Sheriffs in the United States

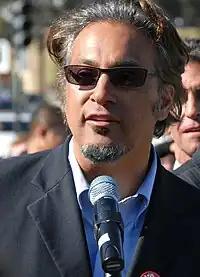
Former Sheriff Ross Mirkarimi

Because the City and County of San Francisco are consolidated and coterminous—the only consolidated city and county in California—the San Francisco Sheriff historically possessed law enforcement authority. However, as the San Francisco Police Department provides general police service for the city, the Sheriff's Department handles judicial duties, staffs the jail, and provides law enforcement services for city facilities such as San Francisco City Hall and San Francisco General Hospital. San Francisco Sheriff's deputies back up the San Francisco Police as needed, as well as make arrests for criminal and vehicle-code violations while performing their duties. Ross Mirkarimi is a former sheriff of San Francisco.